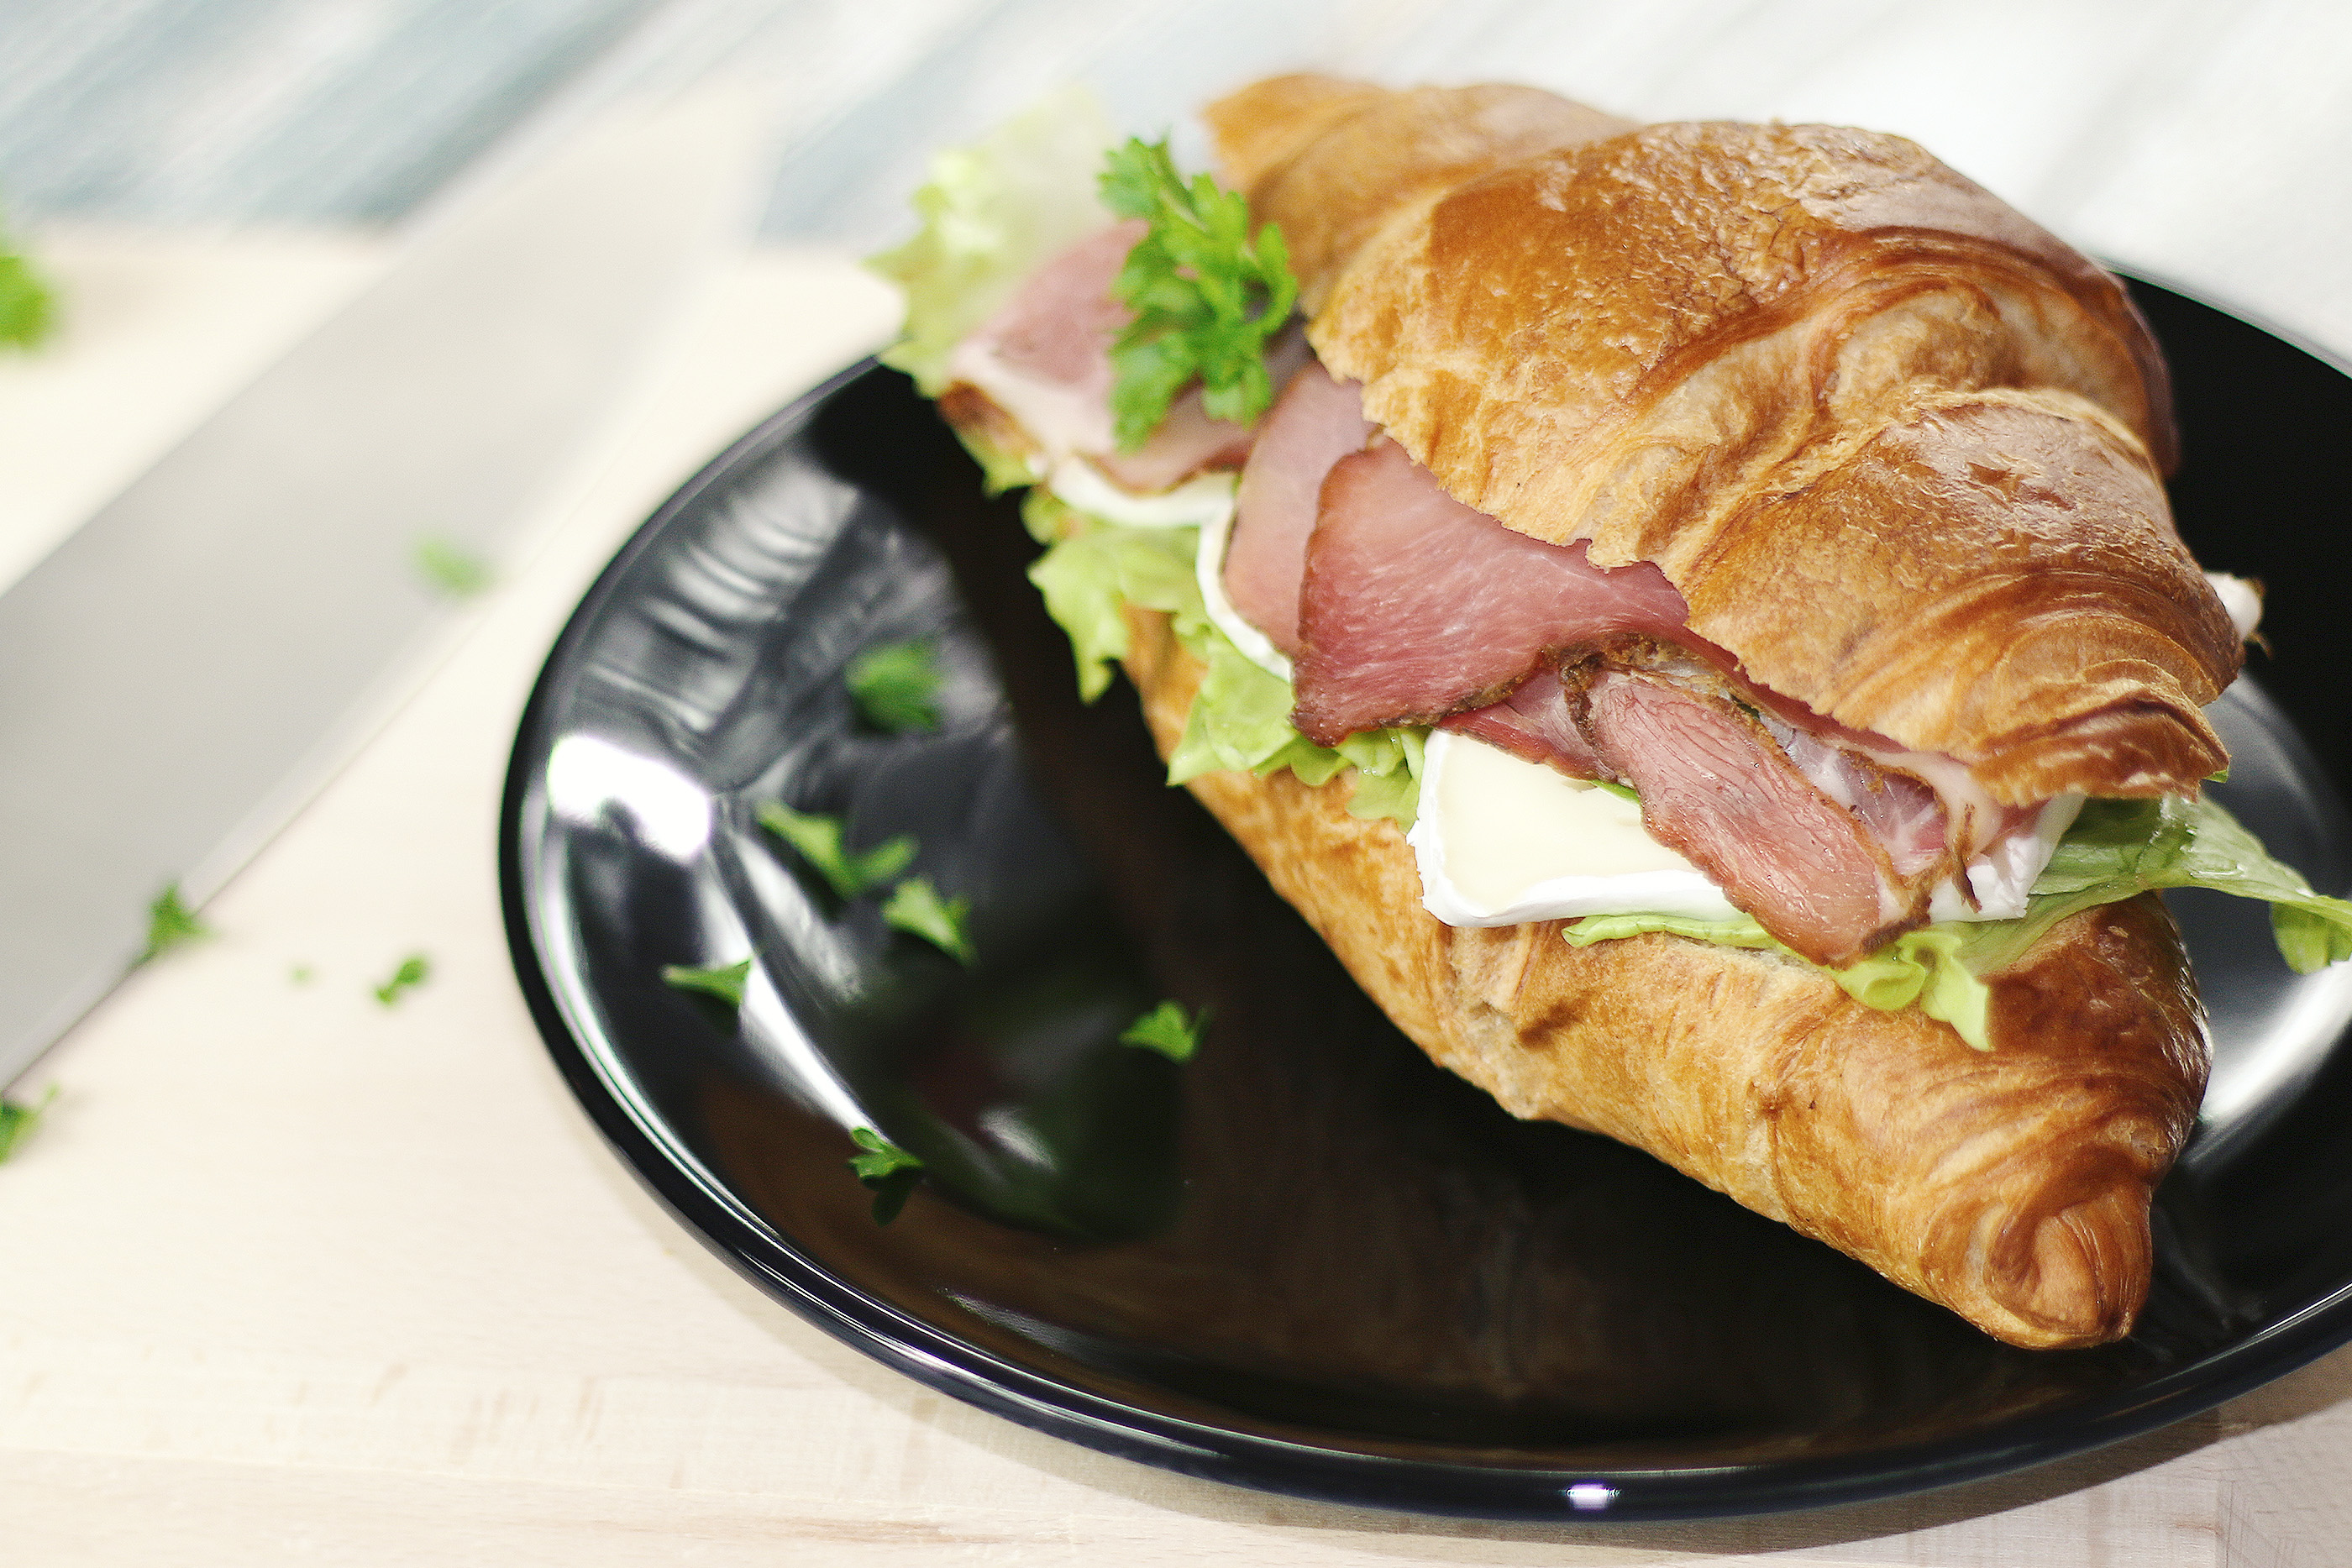
dish, meal, food, plate, breakfast, croissant, meat, lunch, cuisine, delicious, bakery, sandwich, tasty, yummy, foodporn